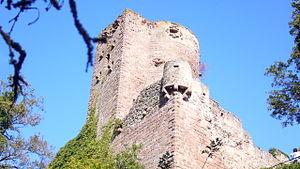
Kintzheim est une commune française située dans le département du Bas-Rhin, en région Grand Est.
Le château de Kintzheim datant du XIIᵉ siècle est situé à Kintzheim, Bas-Rhin, au lieu-dit du Schlossberg en France.